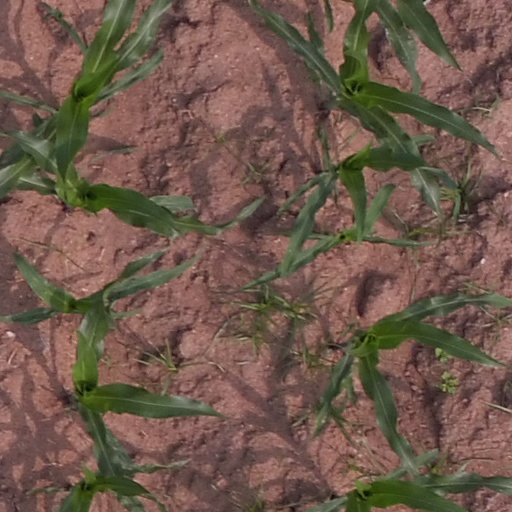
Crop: maize; corn